Jackie Tyler

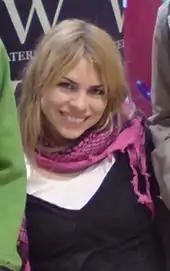
Members of the production team noted a resemblance between Coduri and Piper (pictured).

In creating Rose as a new companion for the 2005 revival of "Doctor Who" executive producer and lead writer Russell T Davies felt that it would be necessary to examine the questions of "do her family miss her?" and "has she gone missing?" which he believed to be unavoidable questions. Davies created Jackie and Mickey and provided a story structure that would see Rose return frequently to them in order to make her "real" and to "give her a life". In Davies' original pitch for the series, Jackie was initially named Judy Tyler. The roles of Jackie and Mickey were cast alongside other guest characters for the 2005 series' first production block including Joseph Green and Indra Ganesh from "Aliens of London" and "World War Three". Camille Coduri was suggested to casting director Andy Pryor and the other members of the production team by executive producer Mal Young. Both producer Phil Collinson and executive producer Julie Gardner felt that Coduri and Billie Piper (Rose) physically resembled each other and this aided the portrayal of their mother/daughter relationship. Discussing Coduri's casting, Collinson stated that she "understood what Jackie was, from the very first scene she read". Coduri was already "very familiar" with Davies' work as writer and executive producer and so "was very excited and quite terrified" about being part of the series because of her level of respect for him.